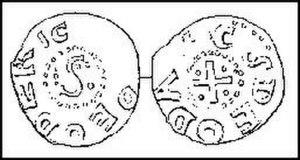
Lorraine - Thierri - Denier
L’origine de ce monnayage se situe aux environs des VIIIᵉ – IXᵉ siècles. Petit à petit des vassaux du Roi de France mirent la main sur les ateliers monétaires d’abord pour exercer un simple contrôle, puis pour en tirer des profits, enfin, peu à peu les espèces aux type royaux qu’ils fabriquaient se modifièrent pour devenir leurs espèces propres, jusqu’à porter leurs effigies.